Trousers

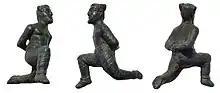
Roman Bronze Statuette of a Suebian wearing trousers. First to third century AD

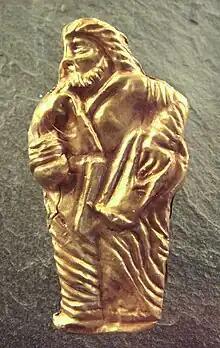
Scythian wearing trousers

There is some evidence, from figurative art, of trousers being worn in the Upper Paleolithic, as seen on the figurines found at the Siberian sites of Mal'ta and Buret'. Fabrics and technology for their construction are fragile and disintegrate easily, so often are not among artefacts discovered in archaeological sites. The oldest known trousers were found at the Yanghai cemetery, extracted from mummies in Turpan, Xinjiang, western China, belonging to the people of the Tarim Basin; dated to the period between the thirteenth and the tenth century BC and made of wool, the trousers had straight legs and wide crotches, and were likely made for horseback riding.